Josh Bell (first baseman)

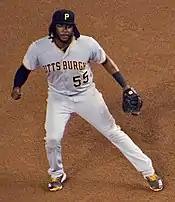

Bell made his major league debut with the Pirates at the age of 23 on July 8, 2016. He made his MLB debut that night as a pinch hitter, and hit a grand slam in his second MLB at-bat on July 9. He was optioned back to Indianapolis on July 16, and recalled once again on August 20. In 128 at-bats for Pittsburgh, Bell batted .273 with three home runs and 19 RBIs.